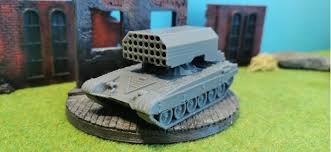
Label: TOS-1